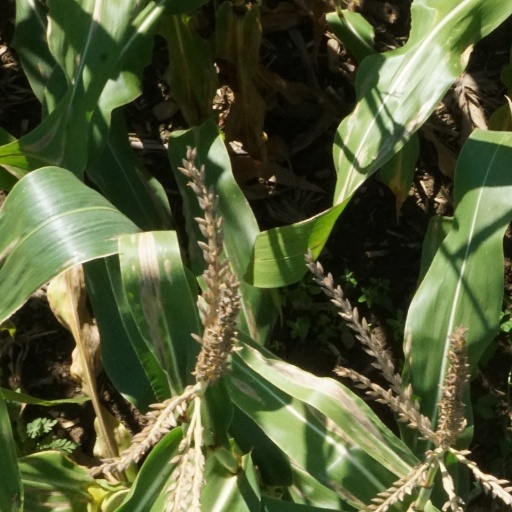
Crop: maize; corn